Boston House

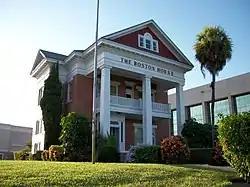

The Boston House (also known as Cresthaven) is a historic building in downtown Fort Pierce, Florida. It is located at 239 South Indian River Drive (County Road 707). On April 11, 1985, it was added to the U.S. National Register of Historic Places. It is recognized for its unique mixture of Neo-classical and Georgian architecture. It is also recognized for its part in local history. On April 18, 2012, the AIA's Florida Chapter placed the building on its list of "Florida Architecture: 100 Years. 100 Places" as Cresthaven/Boston House.